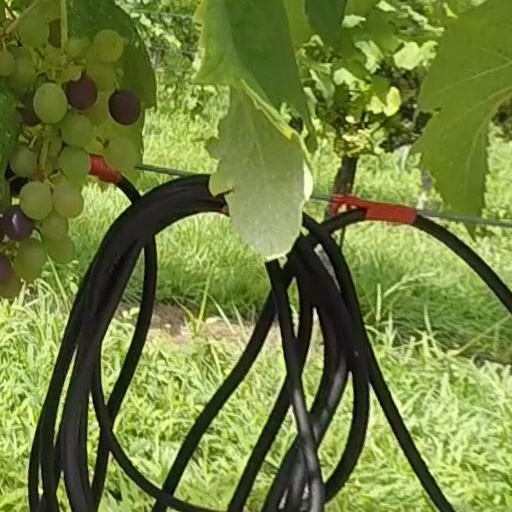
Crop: grape